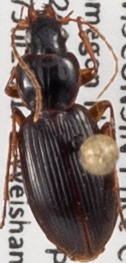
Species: Synuchus impunctatus
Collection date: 2021-07-27
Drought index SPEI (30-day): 0.312
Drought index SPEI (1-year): -0.128
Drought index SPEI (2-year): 1.13